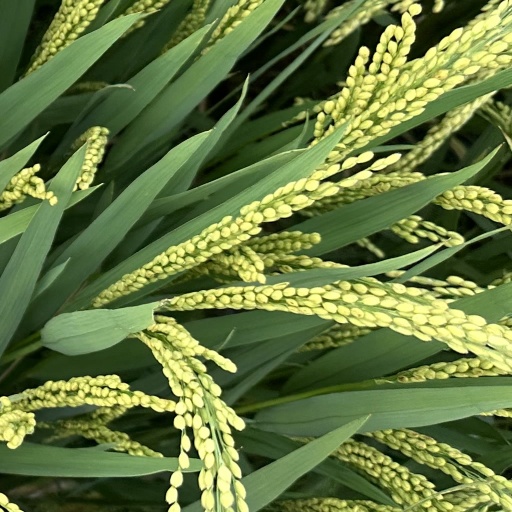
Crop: rice